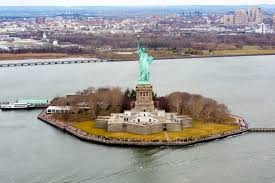
Landmark: Statue of Liberty